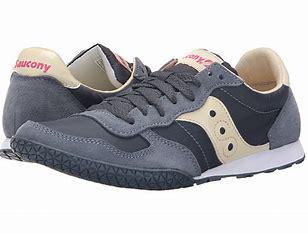
Brand: Saucony
Model: 100